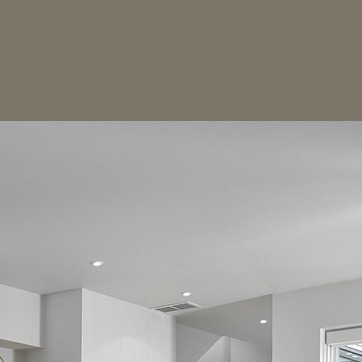
Material: painted